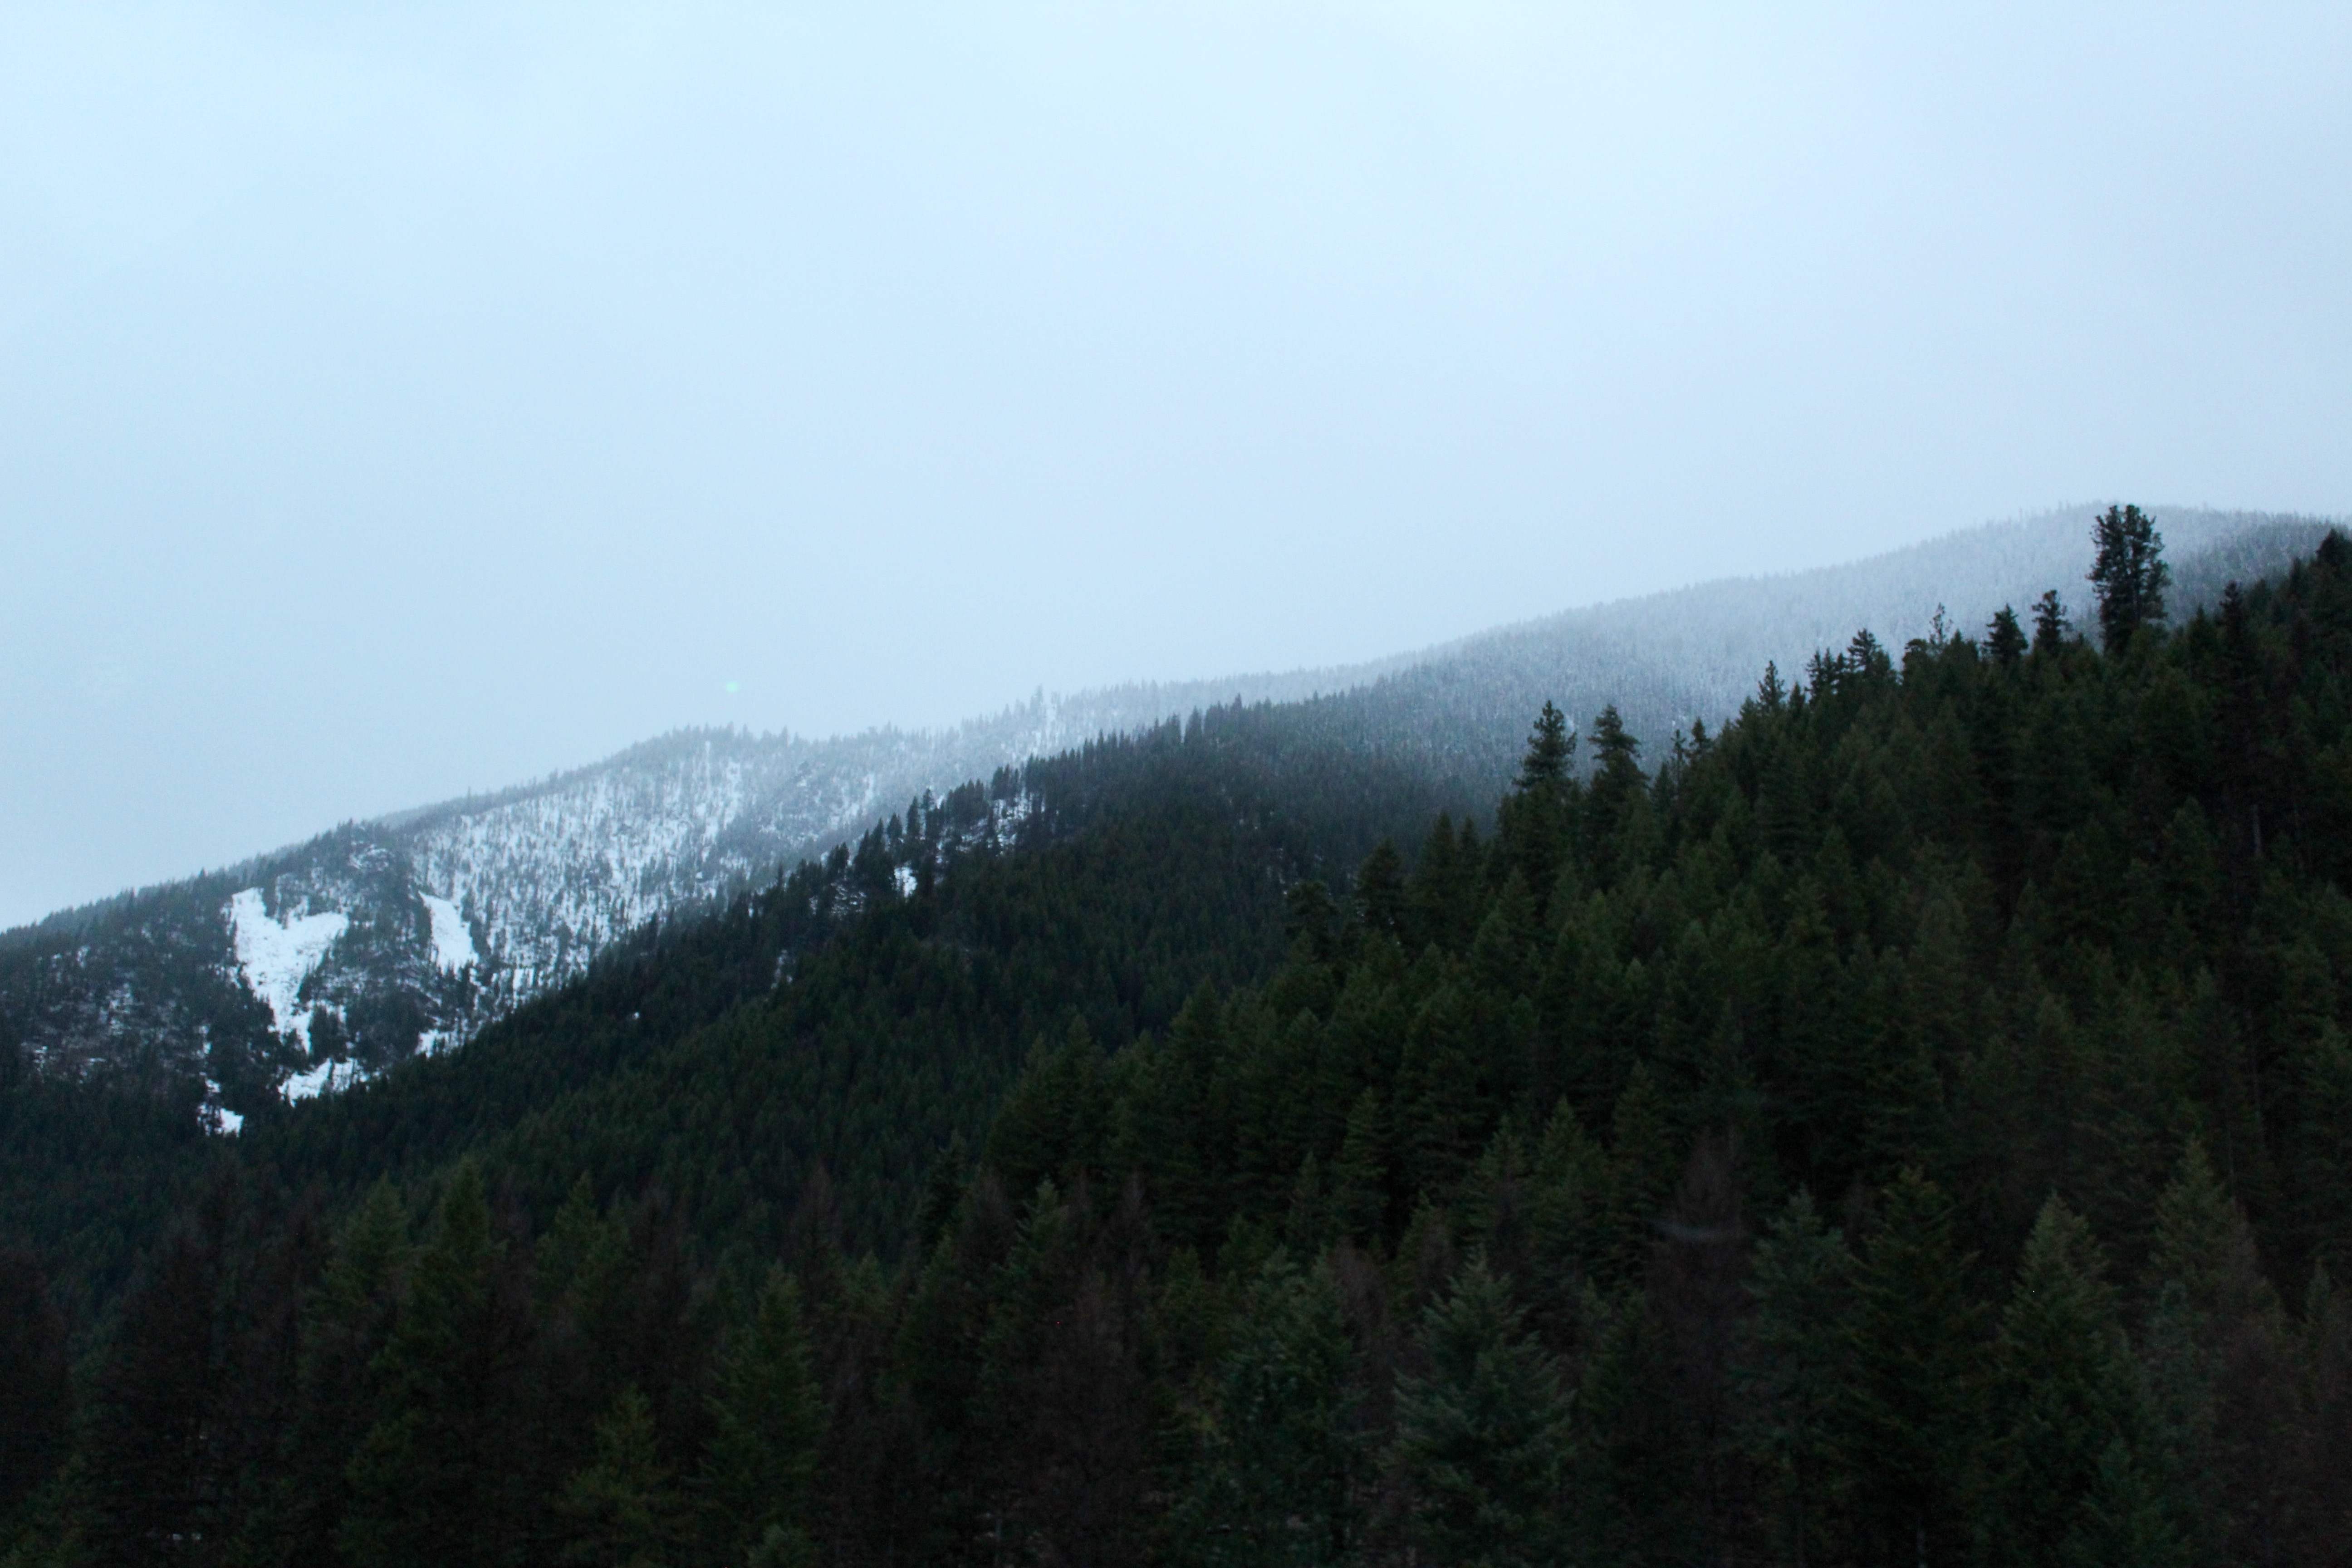
tree, forest, wilderness, mountain, hill, mountain range, weather, ridge, summit, alps, plateau, habitat, ecosystem, landform, mountain pass, geographical feature, atmospheric phenomenon, mountainous landforms, temperate coniferous forest, geological phenomenon